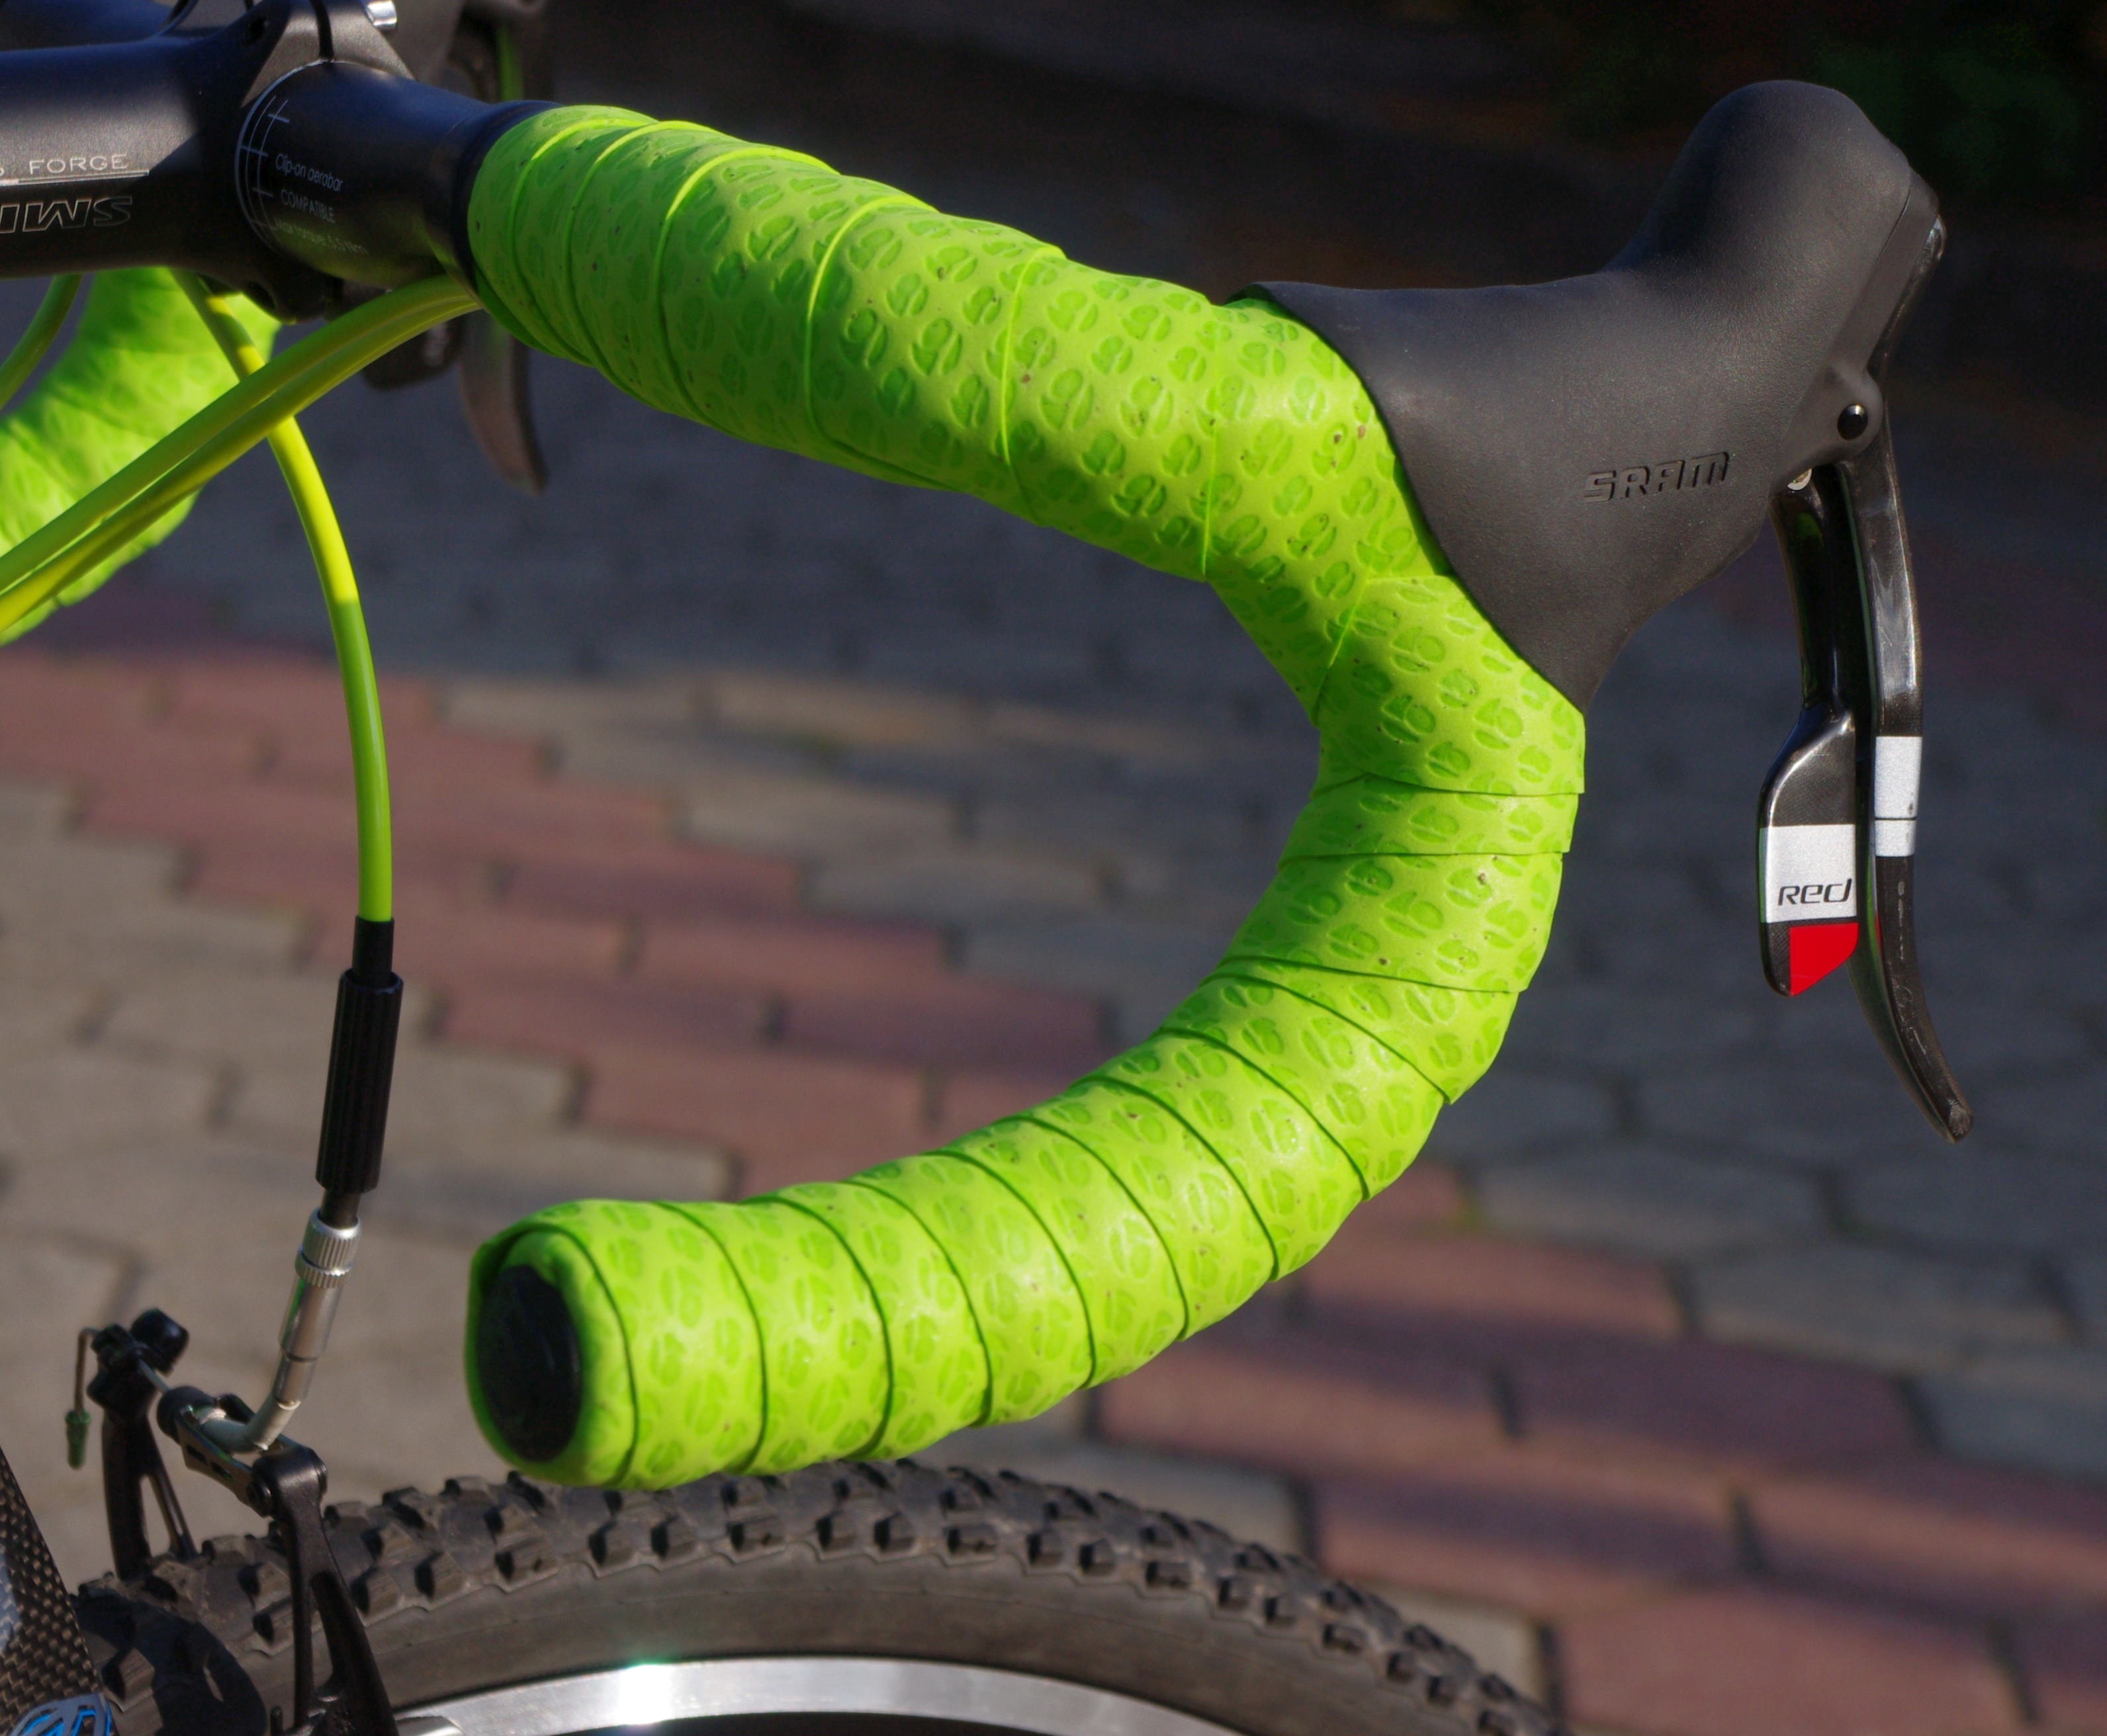
bicycle, green, insect, toy, tire, mountain bike, handlebars, circuit, freeride, cyclocross, cyclocross bike, across country, switching brake handles